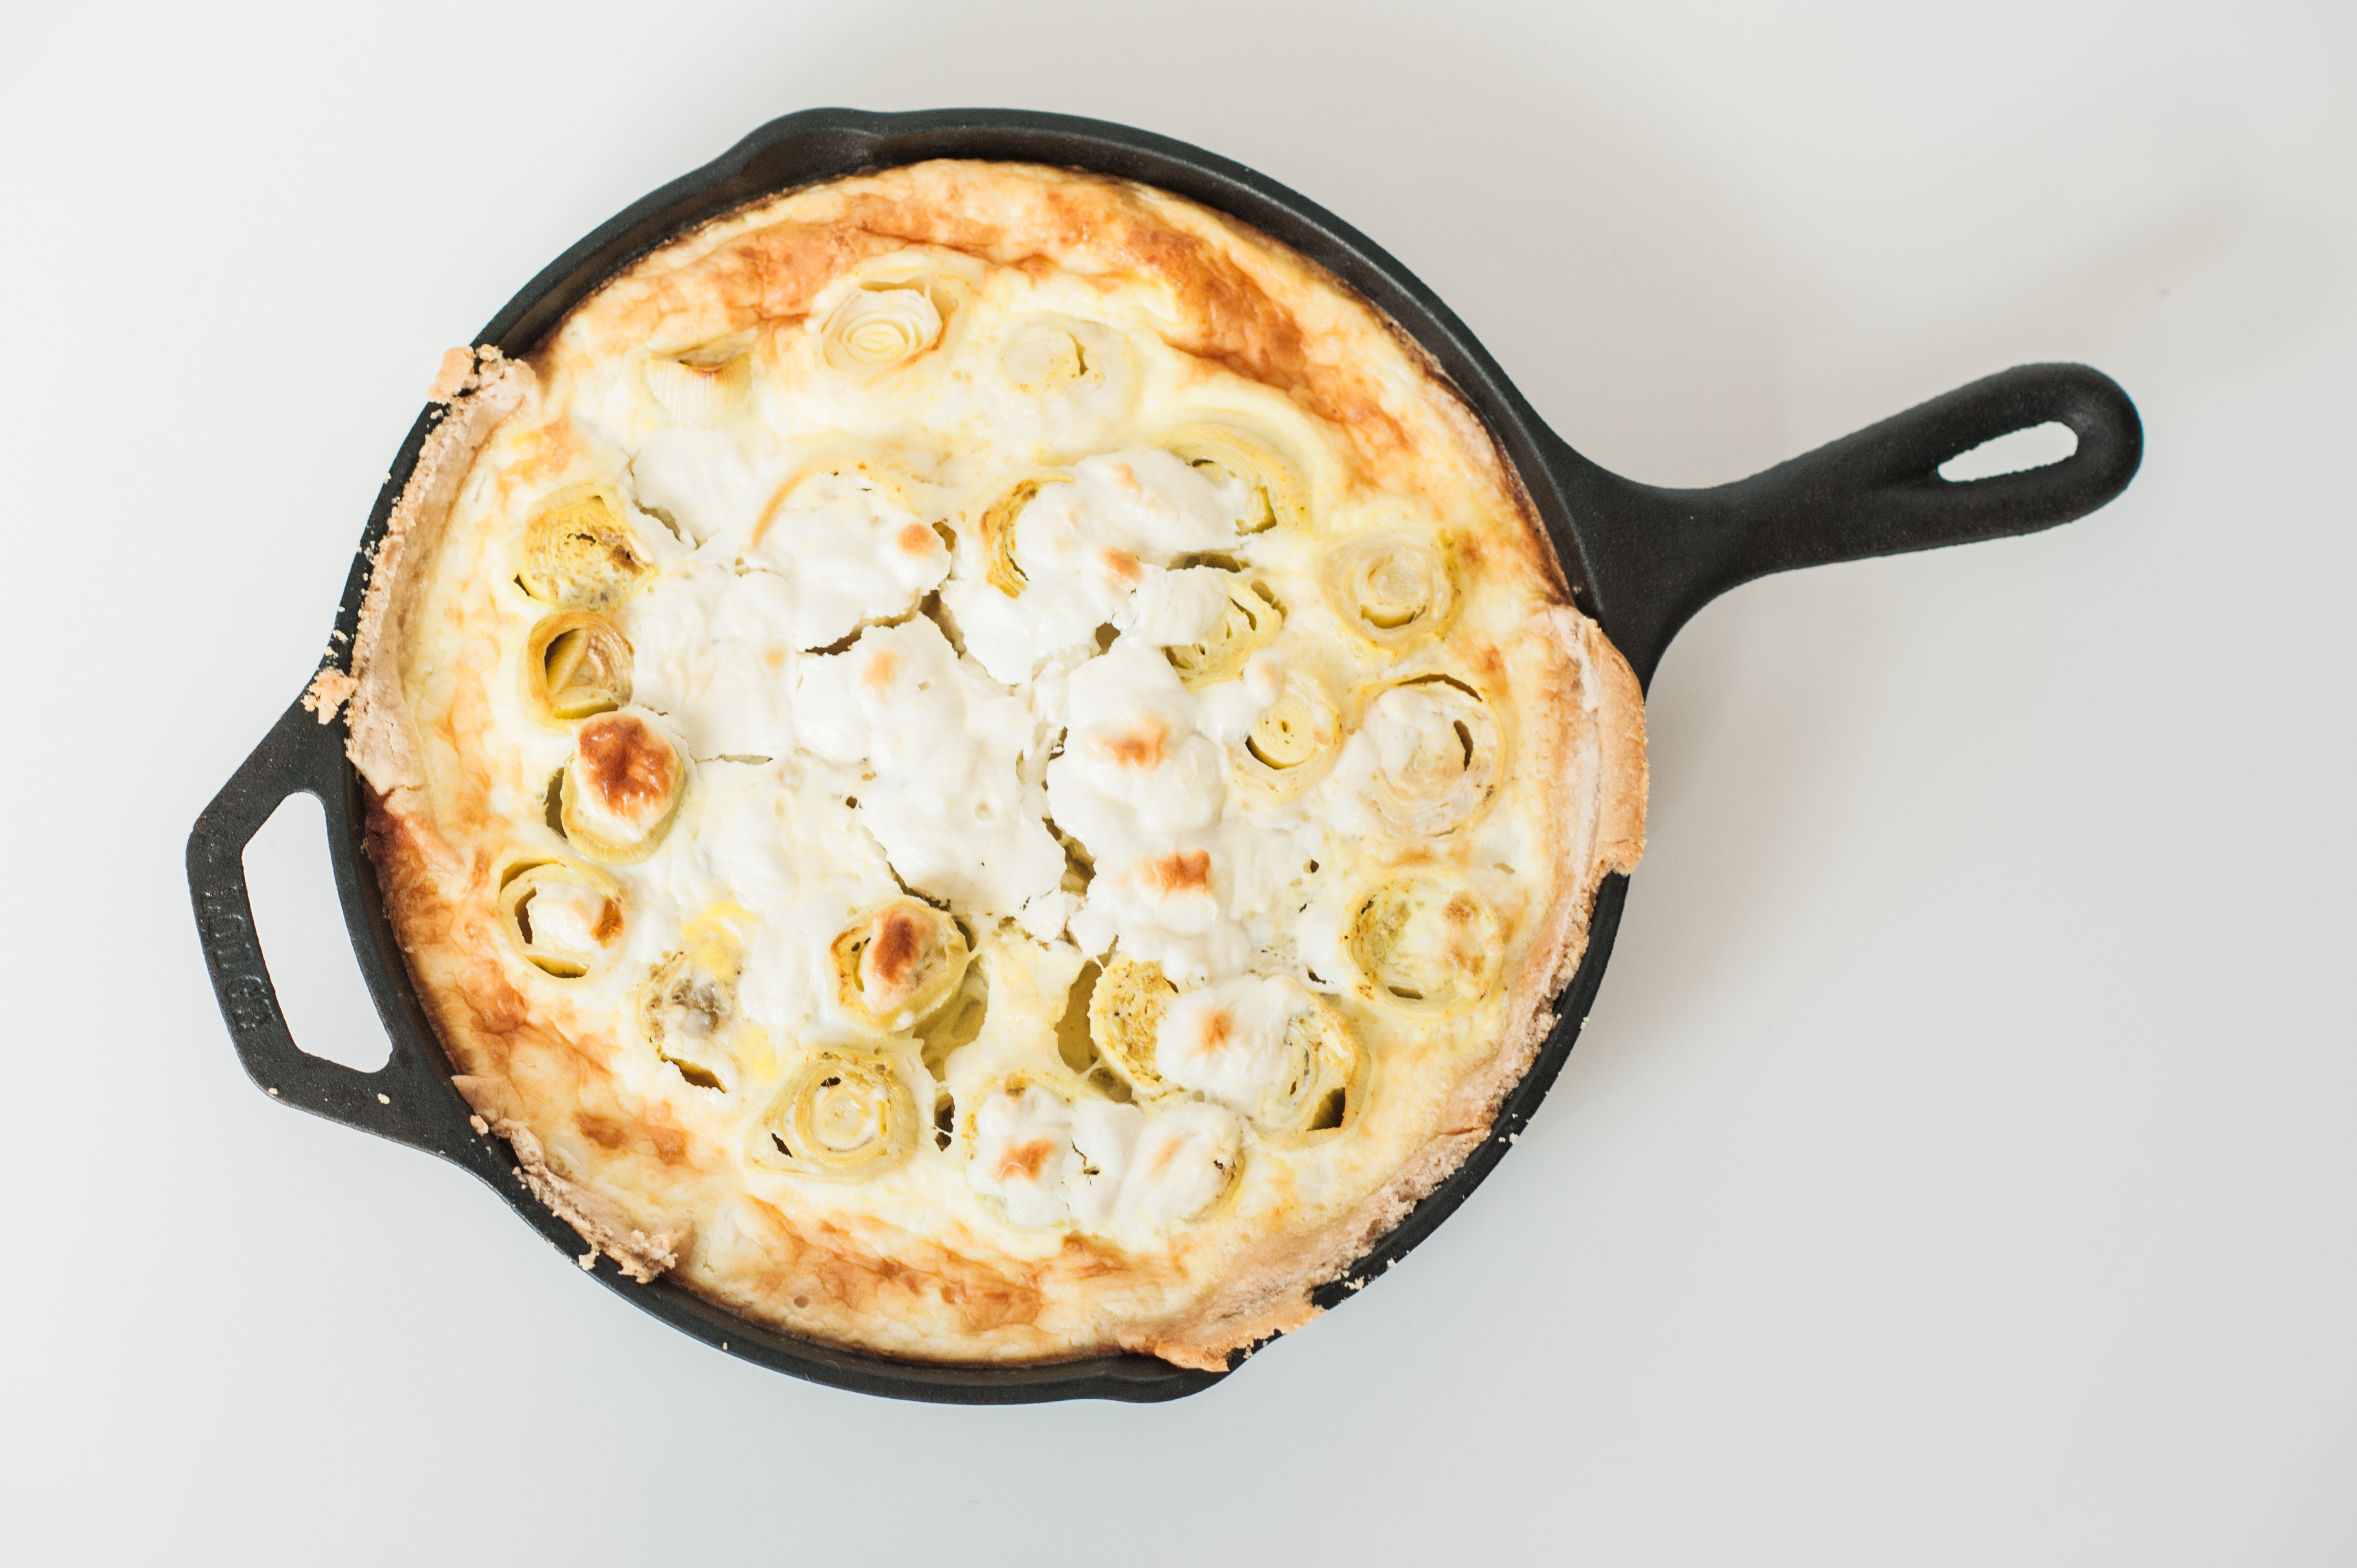
dish, food, produce, vegetable, dessert, cuisine, pie, quiche, baked goods, flowering plant, land plant, pot pie